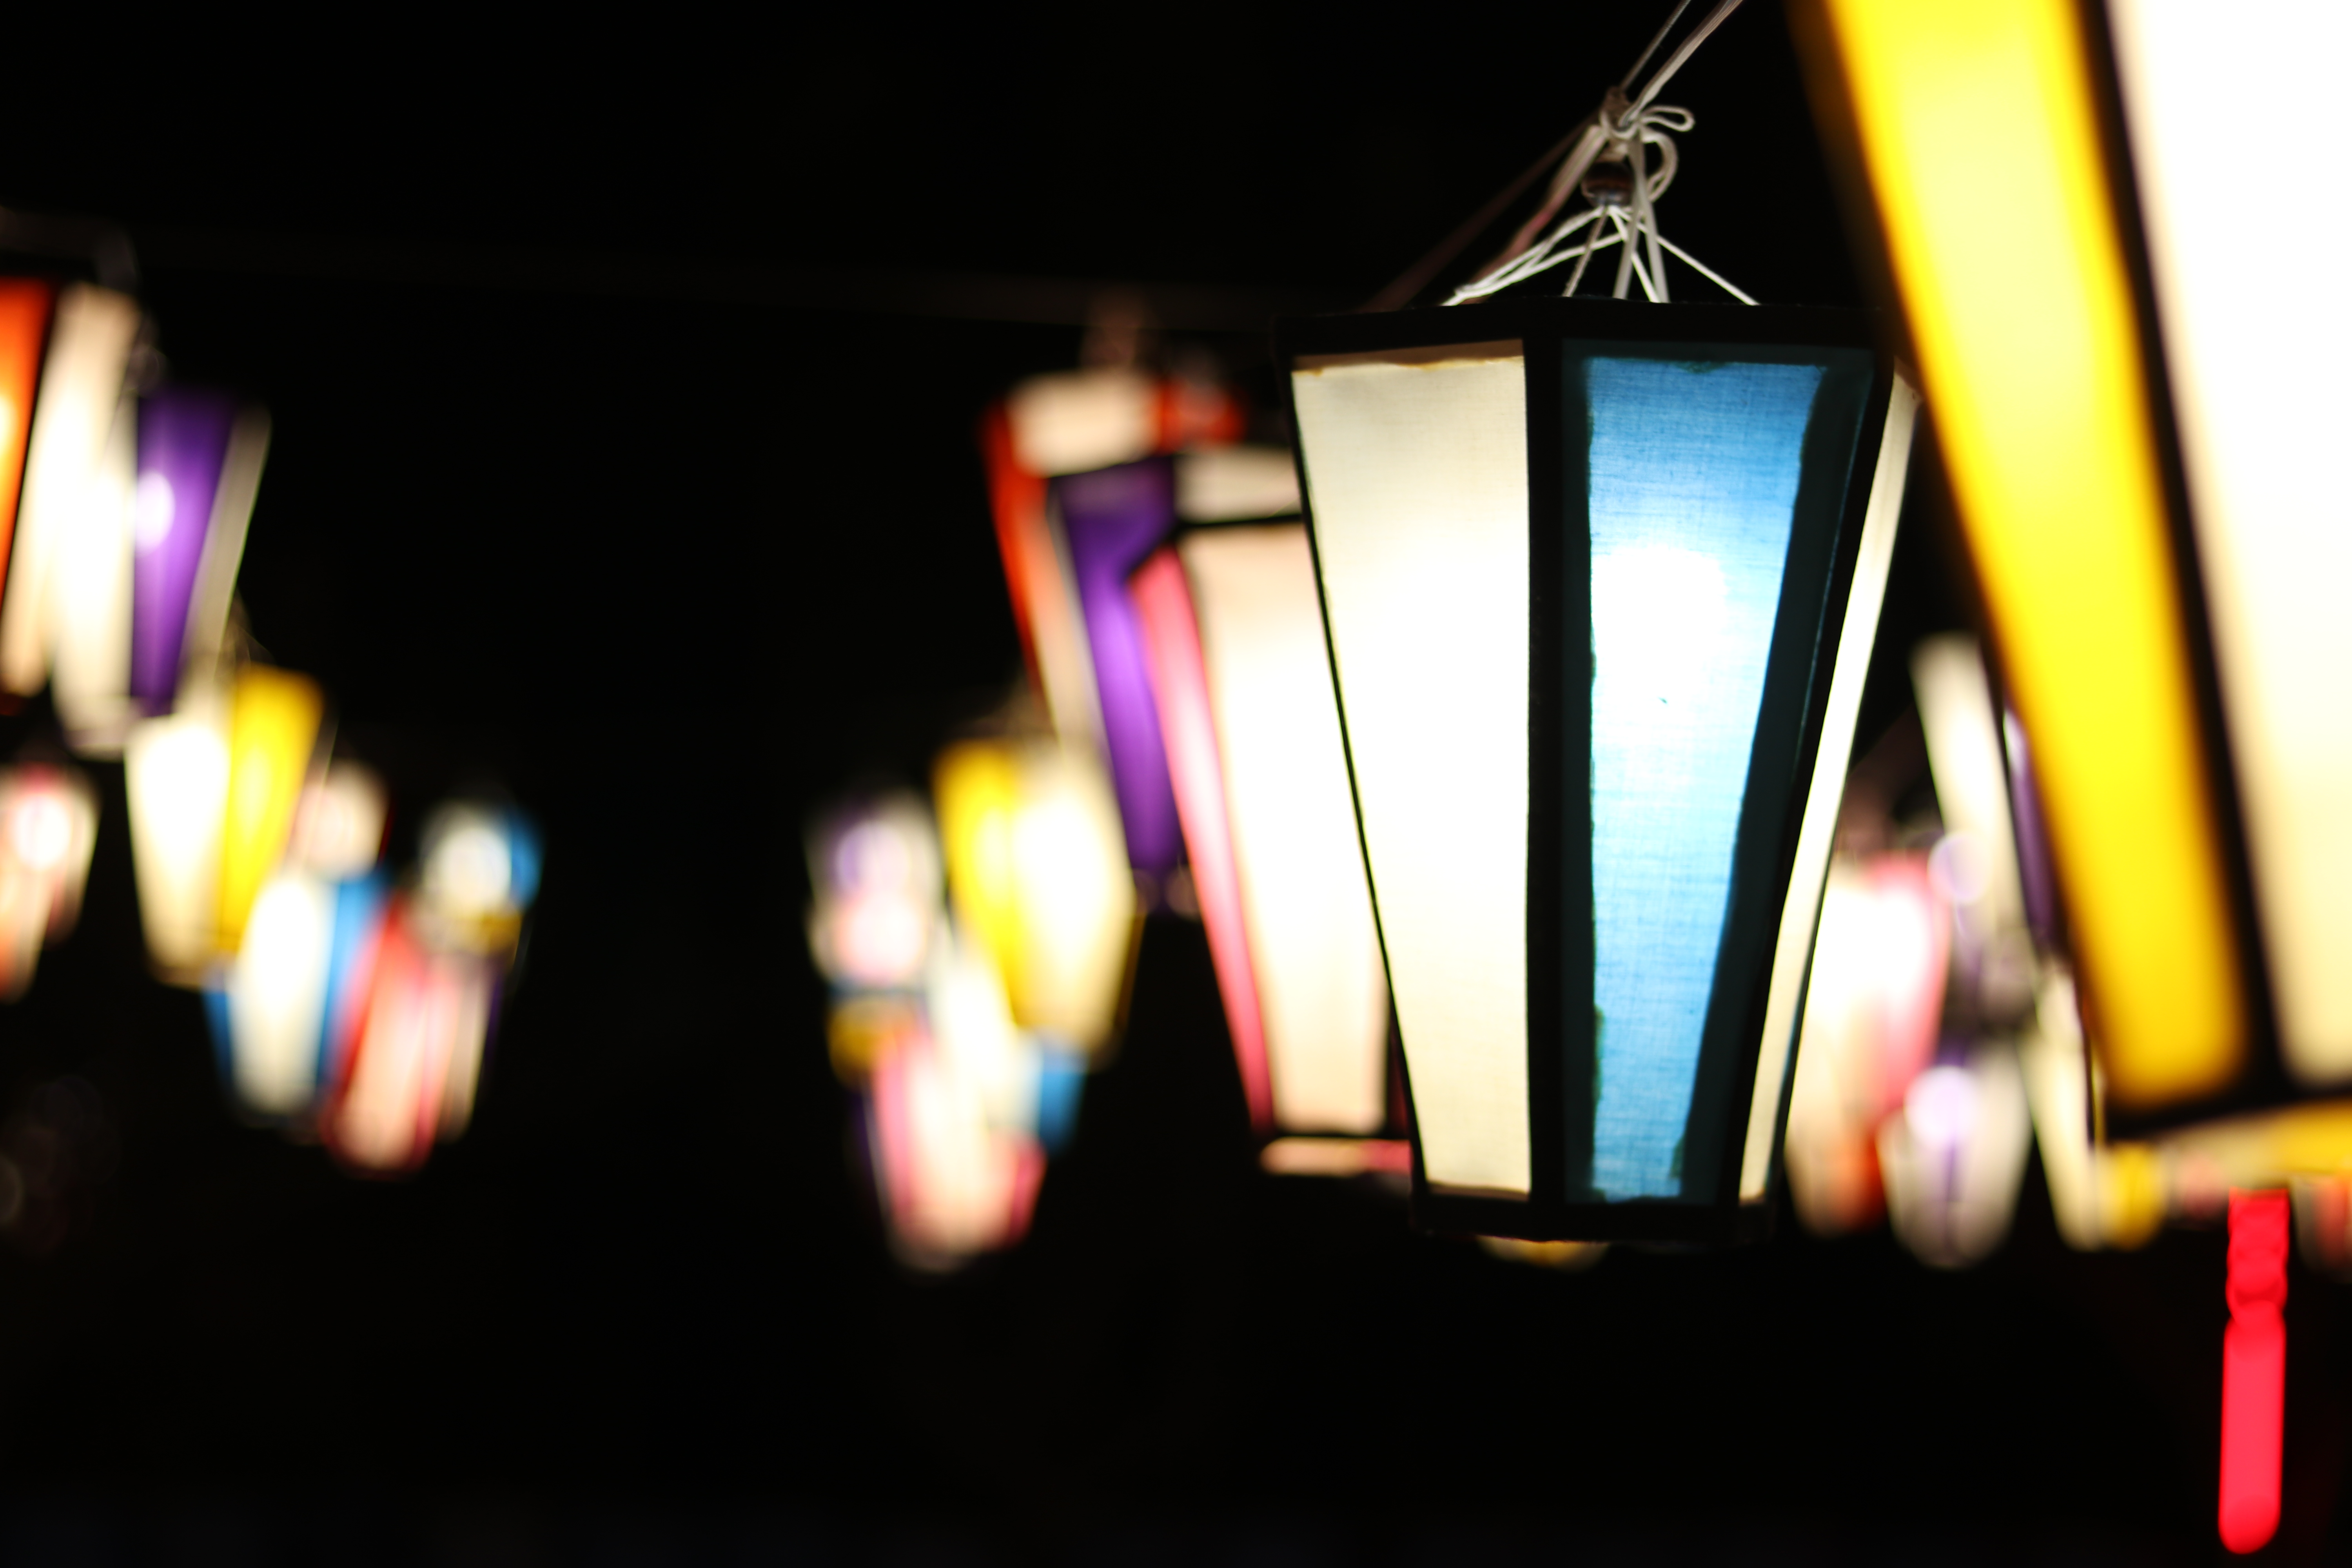
festival, light, lighting, night, darkness, light fixture, Visual effect lighting, Colorfulness, glass, lamp, lighting accessory, interior design